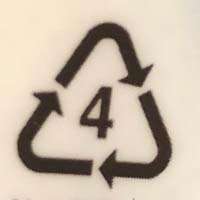
Plastic recycling code class: 4_low_density_polyethylene_PE-LD